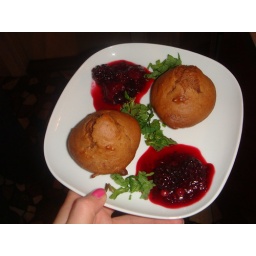
Russian dinner: muffins with mixed forest fruits in red wine